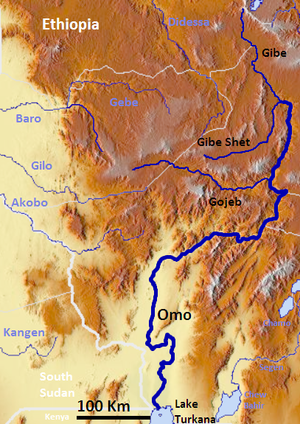
La rivière Ghibie est le plus grand affluent de l'Omo en Éthiopie.